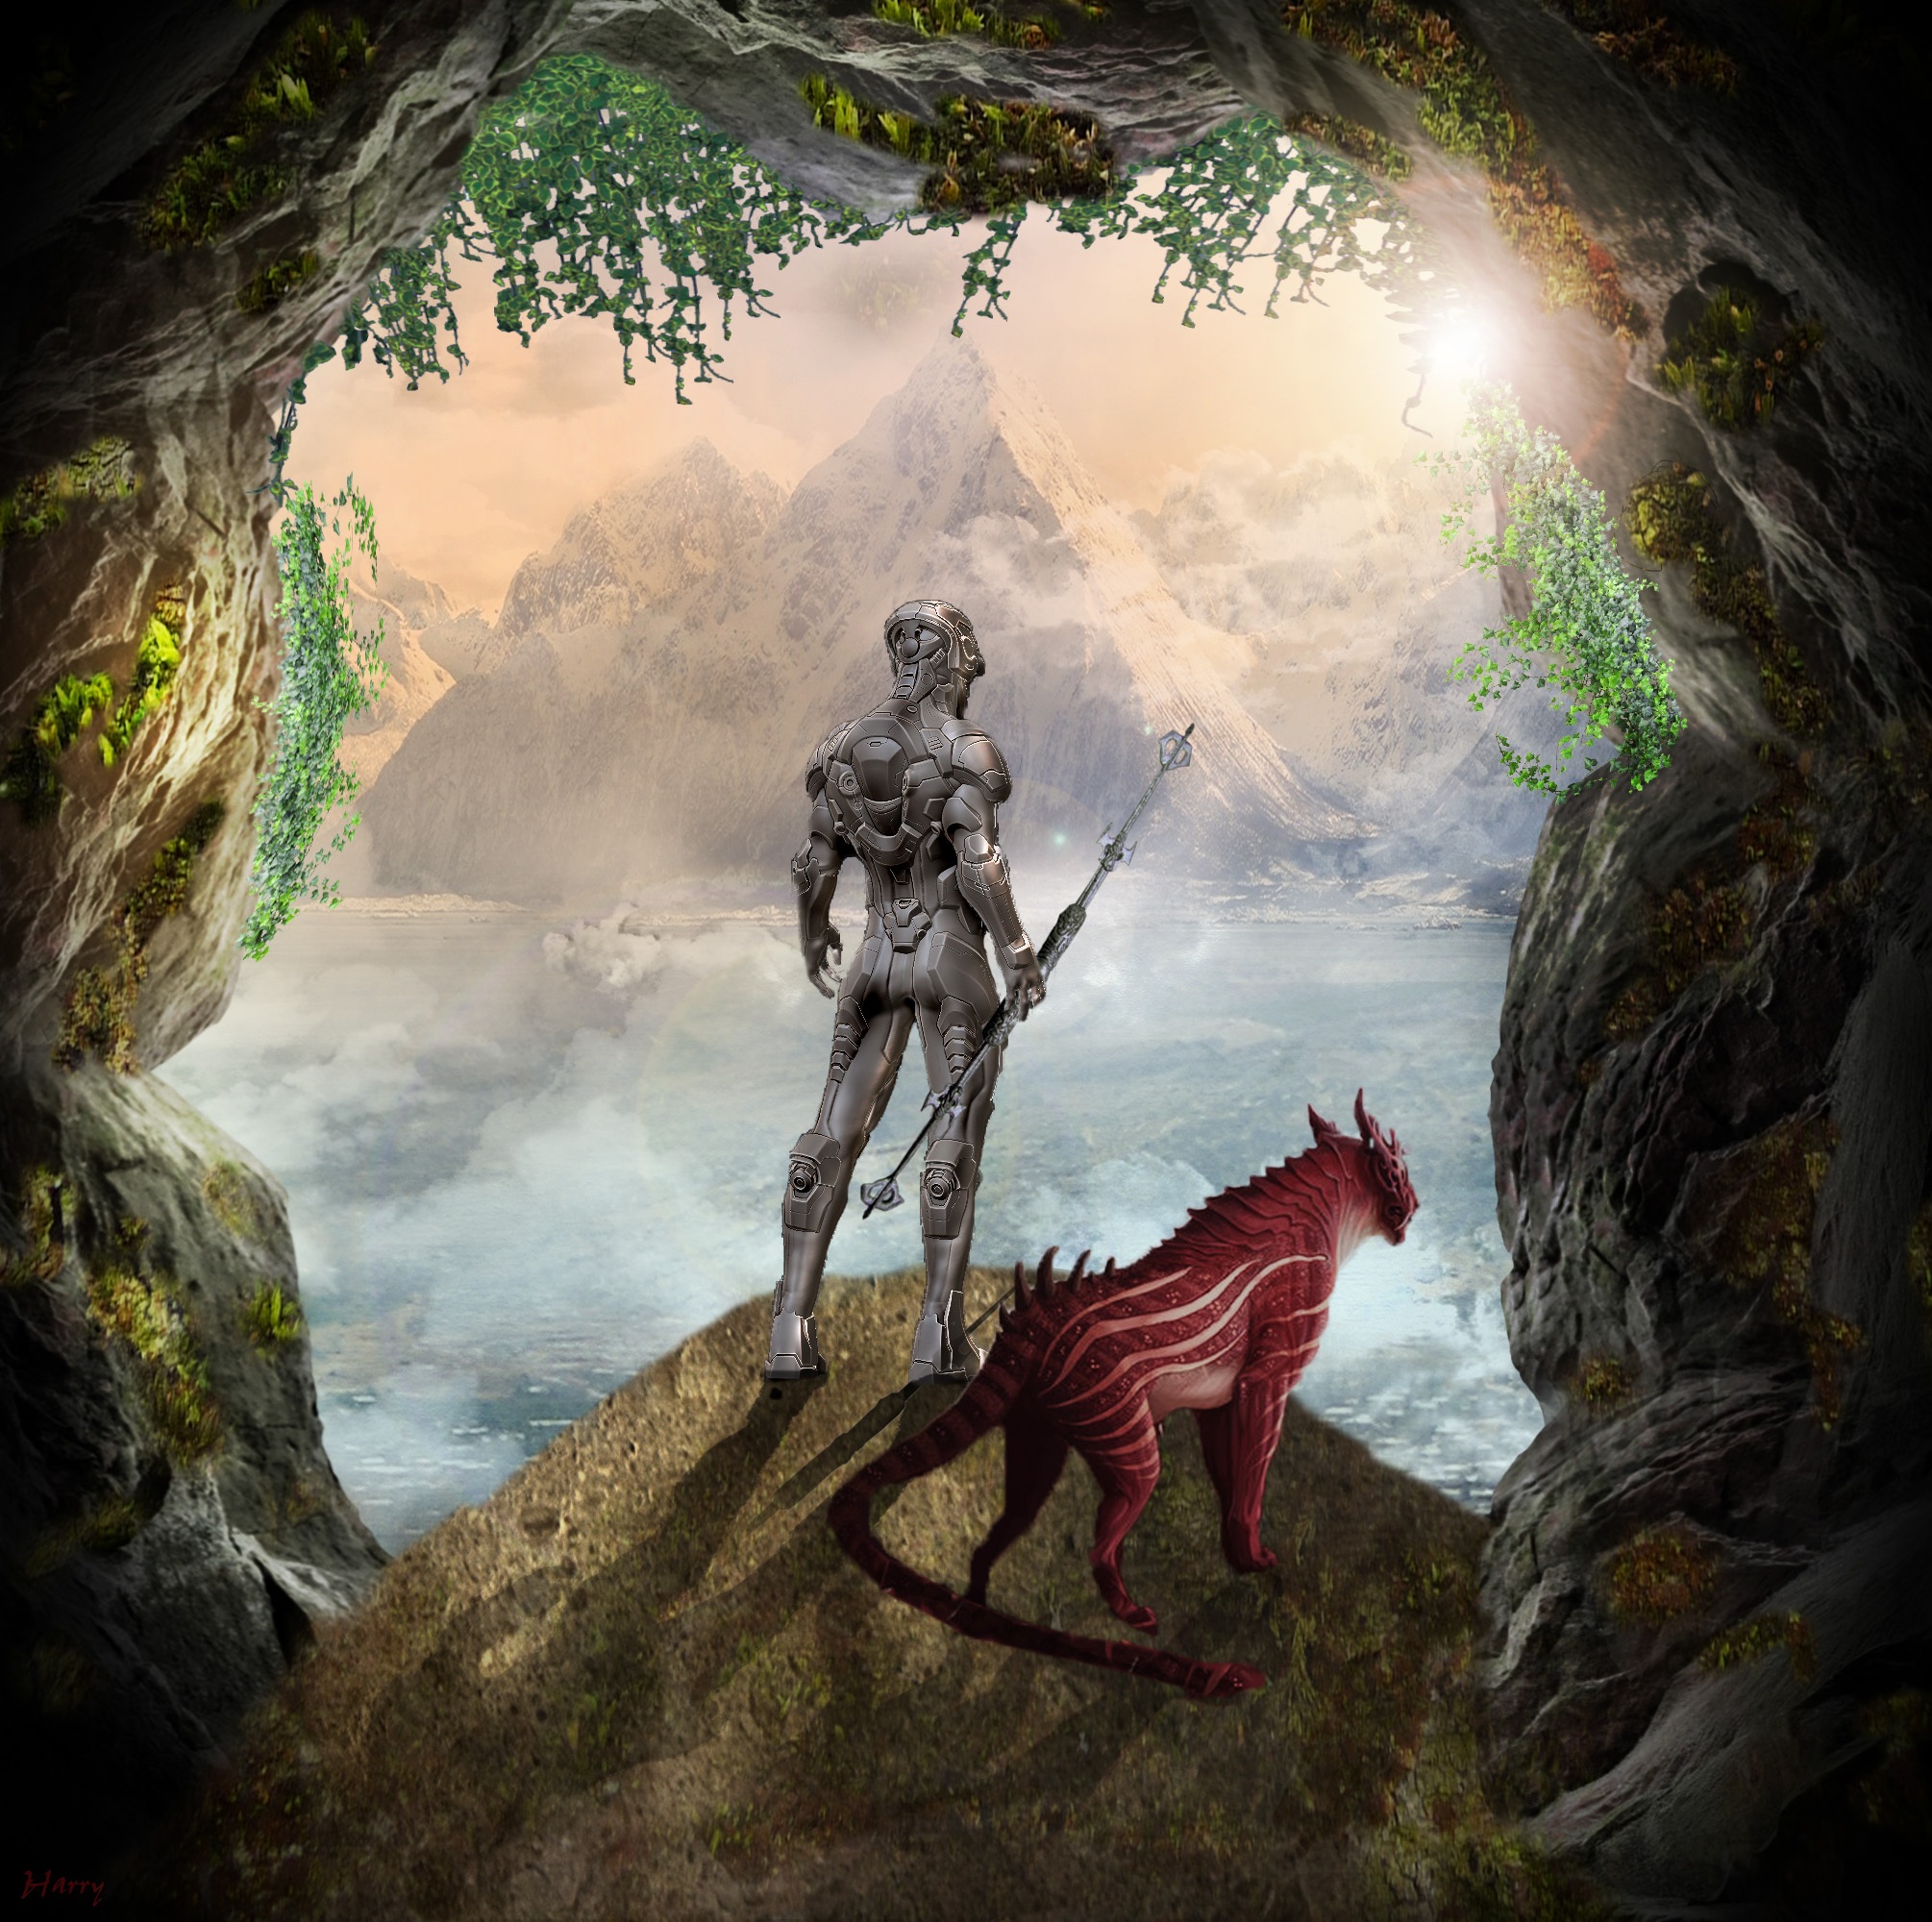
landscape, sky, sun, sunlight, view, green, red, jungle, terrain, weapon, dream, robot, wide, fantasy, good, utopia, mood, distant, screenshot, warrior, mythology, fairy tales, mythical creatures, output, science fiction, comrade, country wide